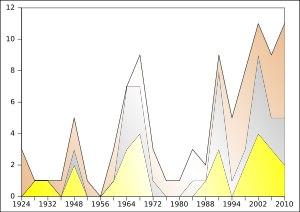
La France participe aux Jeux olympiques d'hiver de 2010 à Vancouver au Canada du 12 au 28 février 2010. Il s'agit de sa vingt-et-unième participation à des Jeux d'hiver. La délégation française est représentée par 108 athlètes. Le porte-drapeau du pays est le biathlète Vincent Defrasne lors de la cérémonie d'ouverture et Sandrine Bailly, également une biathlète, lors de la cérémonie de clôture.